Changchung Cathedral

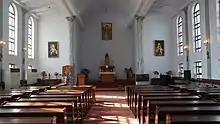
Interior of the Changchung Cathedral

Changchung Cathedral is the nominal cathedral of the Diocese of Pyongyang, North Korea, located in the Changchung neighborhood of Songyo-guyok, Pyongyang. It is one of only four official Christian places of worship in Pyongyang. It operates under the Korean Catholic Association.